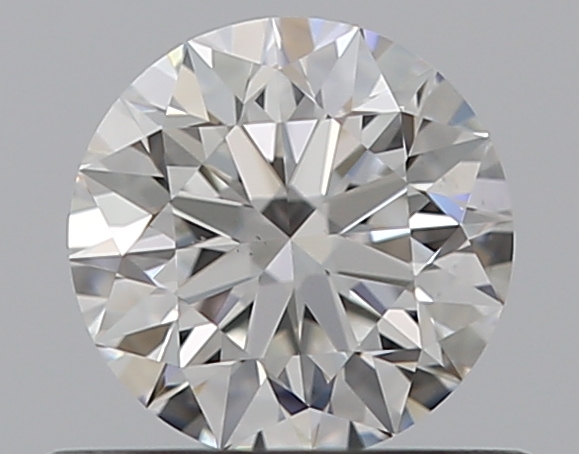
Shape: round
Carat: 0.5
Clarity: VS1
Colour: F
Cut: EX
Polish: EX
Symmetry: EX
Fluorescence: N
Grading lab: GIA
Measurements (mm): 5.04 x 5.07 x 3.18